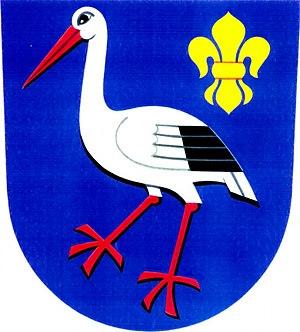
Zvole est une commune du district de Šumperk, dans la région d'Olomouc, en République tchèque. Sa population s'élevait à 856 habitants en 2018.